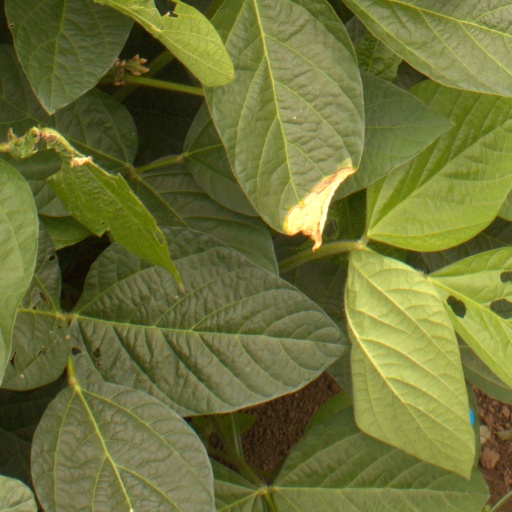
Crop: soybean